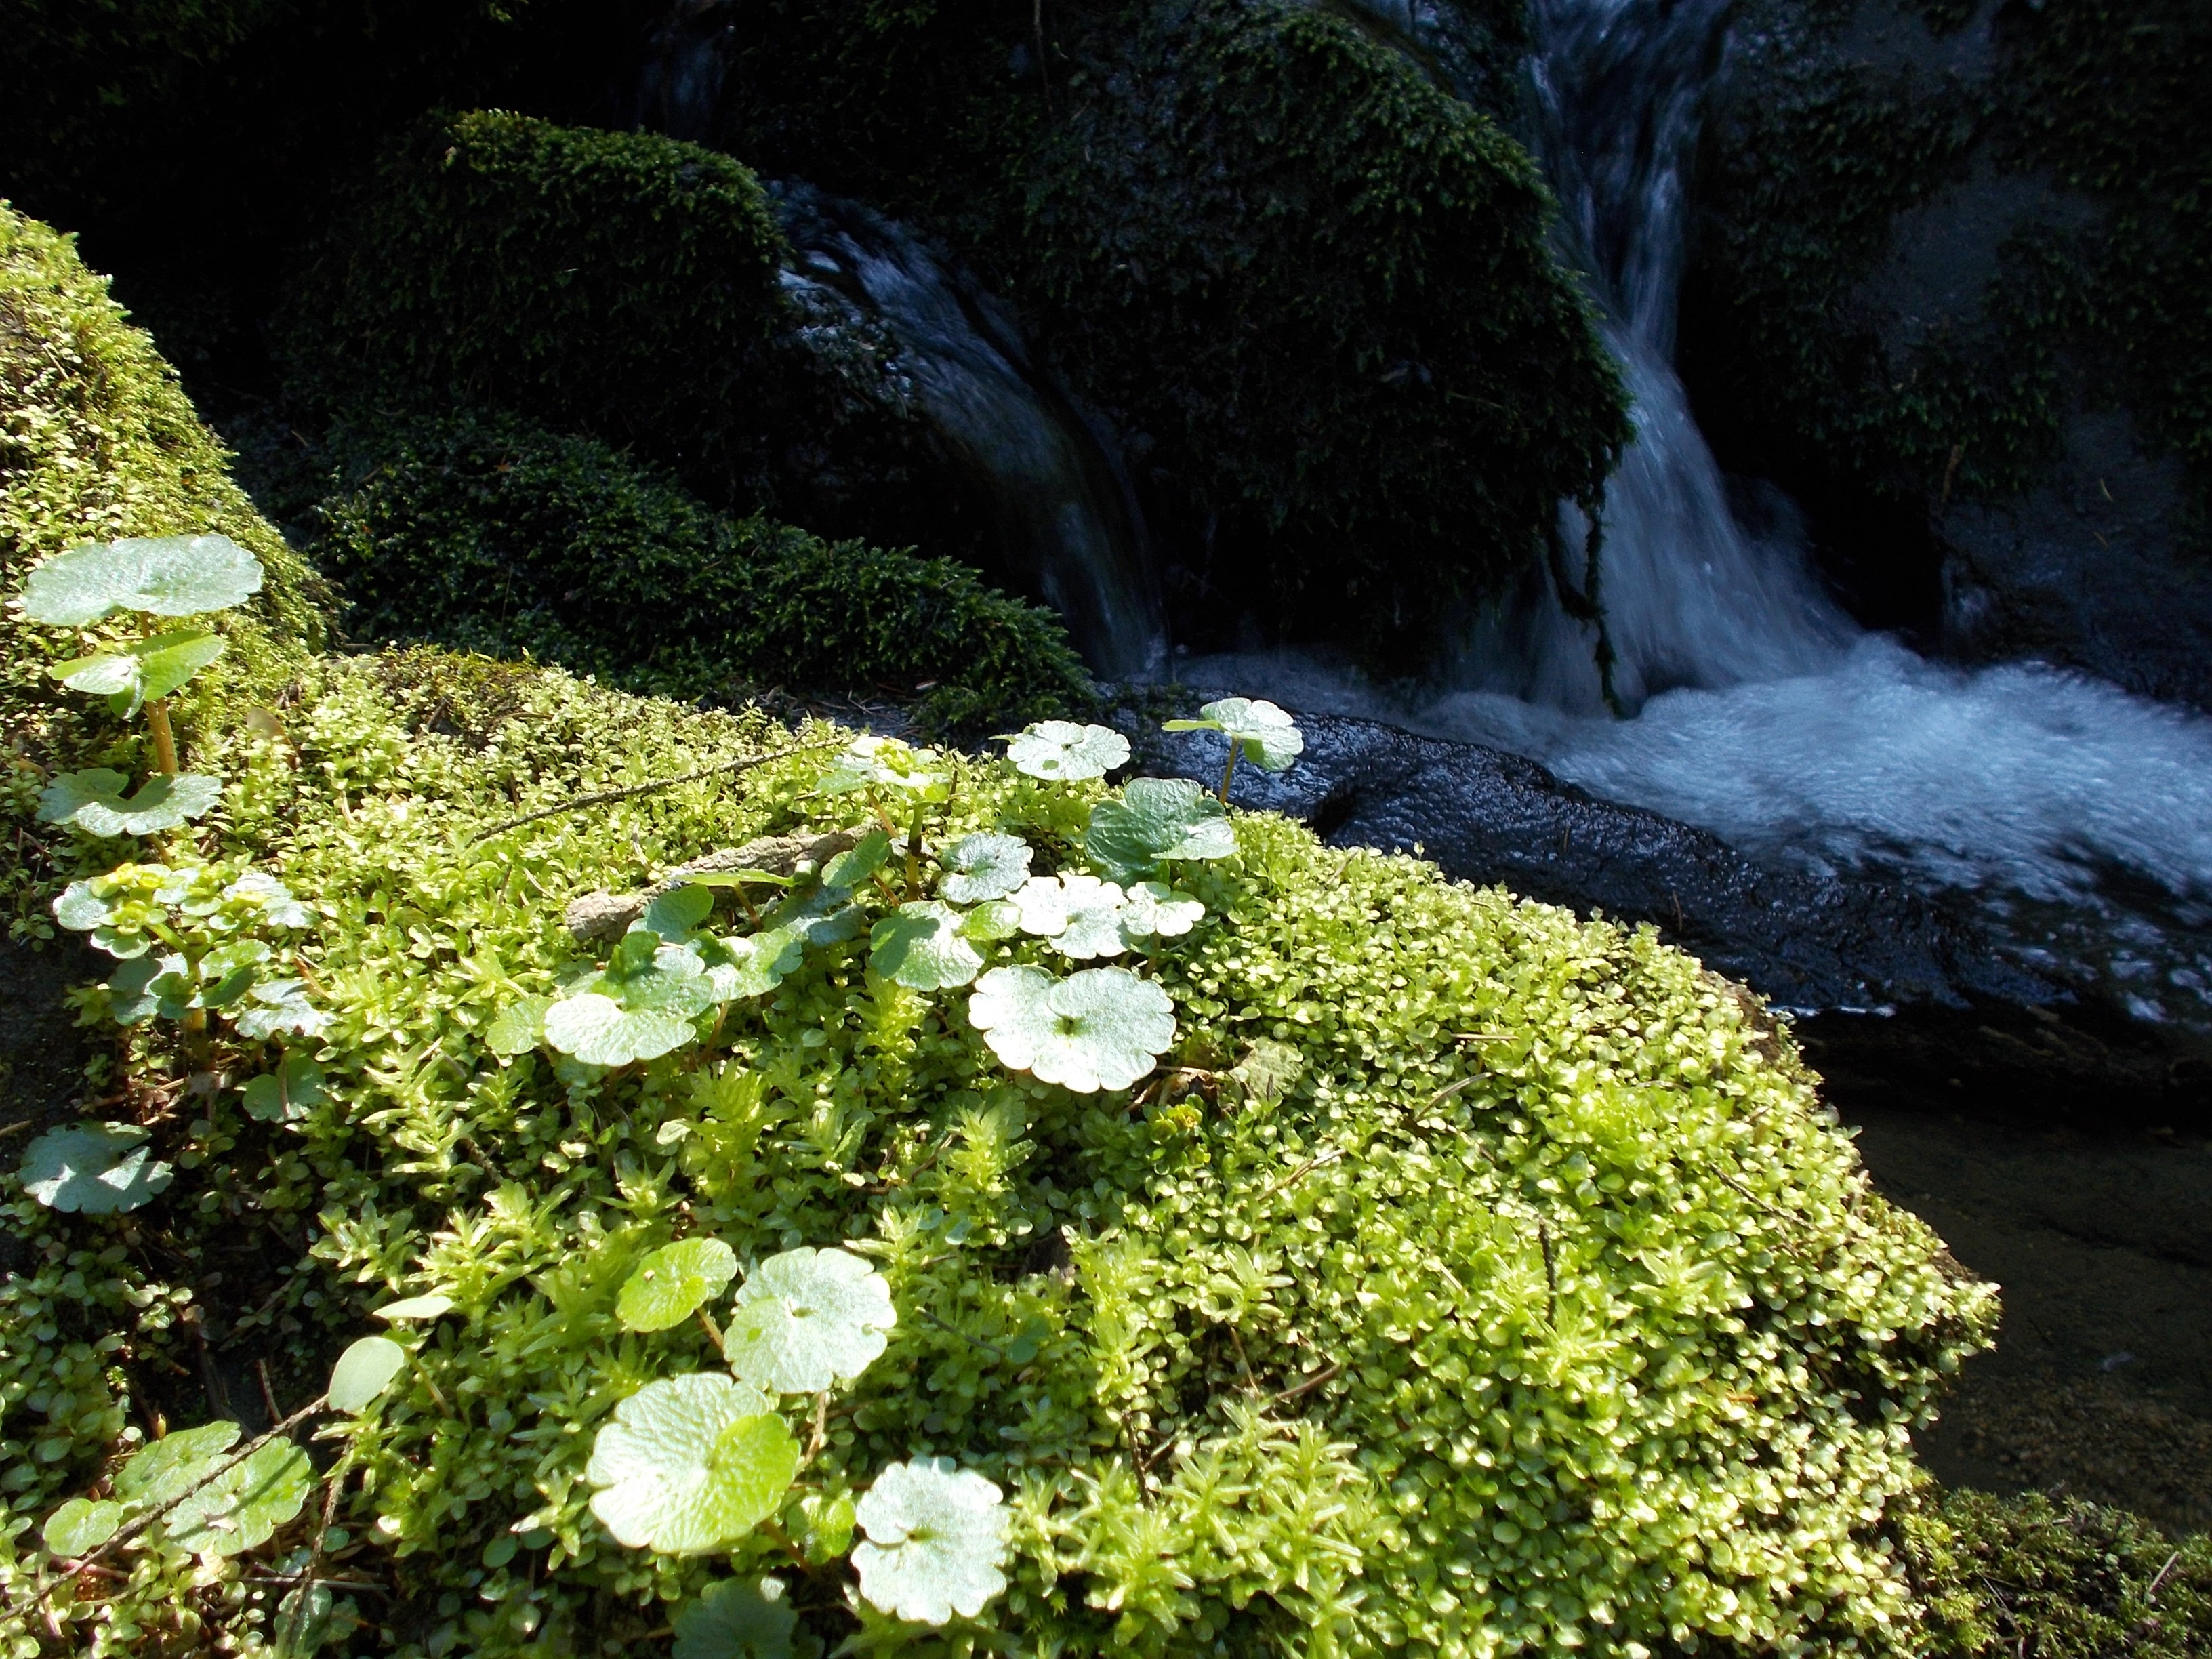
water, nature, plant, flower, environment, stream, green, botany, garden, flora, body of water, vegetation, woodland, bach, habitat, mood, land plant